Harriet Beecher Stowe House (Hartford, Connecticut)

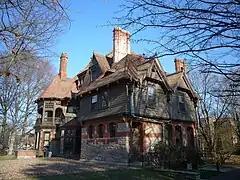
Katharine Seymour Day House on the grounds of the Harriet Beecher Stowe Center

After Harriet Beecher Stowe's death in 1896, the property was sold out of the family. It was reacquired by her grandniece, Katharine Seymour Day, in 1924. Day, who had known the family of Mark Twain as a girl, also acquired the neighboring Mark Twain House and saved it from development in 1929. Day bequeathed her Hartford properties to a foundation dedicated to Stowe's legacy. Now known as the Stowe Center for Literary Activism, officially founded in 1941, this organization carefully restored the property in 1965–68, and now operates it as a historic house museum. It was first opened to the public in 1968. The home was added to the National Register of Historic Places in 1970, and declared a National Historic Landmark in 2013. Today, guided tours are offered to the public, and the house includes original family furnishings and memorabilia. Annual visitation is over 25,000.